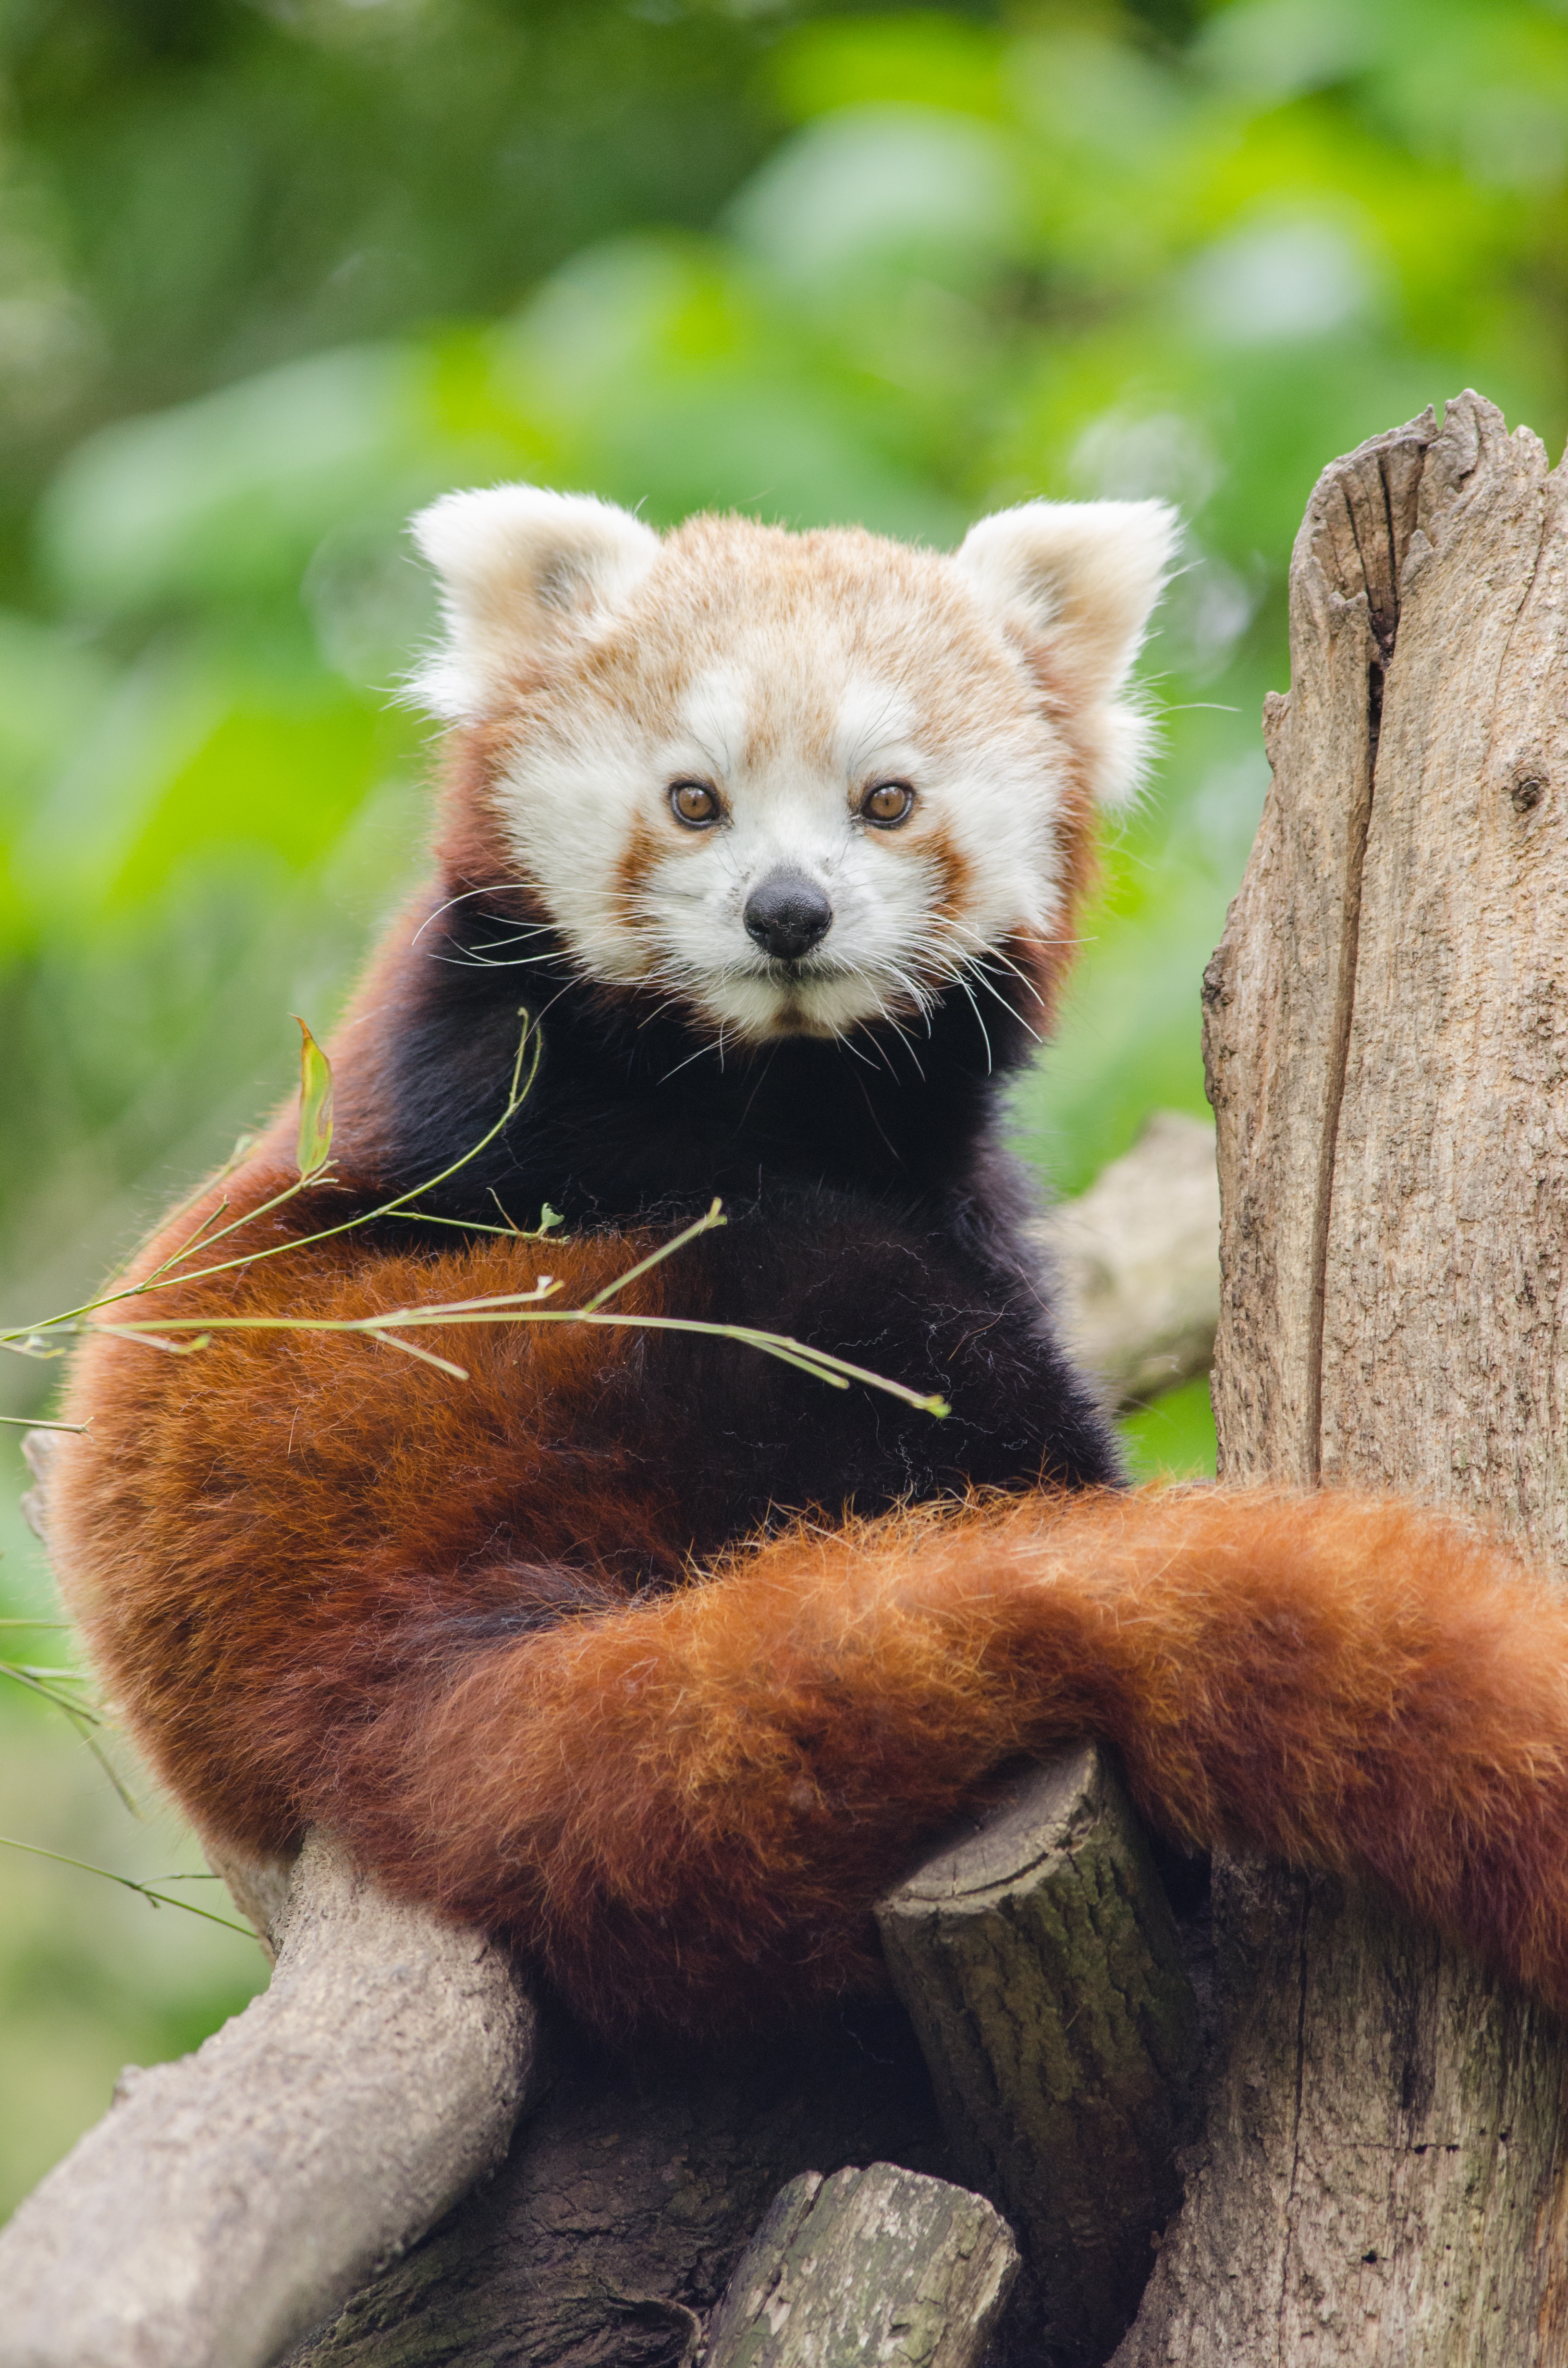
tree, bokeh, animal, cute, bear, wildlife, zoo, red, mammal, nikon, fauna, brown bear, red panda, panda, endangered, vertebrate, germany, deutschland, baum, adorable, tele, d7000, roter, kleiner, niedlich, species, tierpark, bedroht, dog breed group